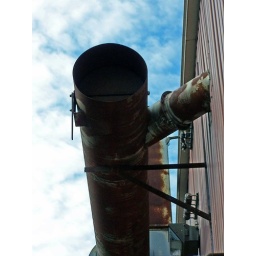
Pipe against blue sky